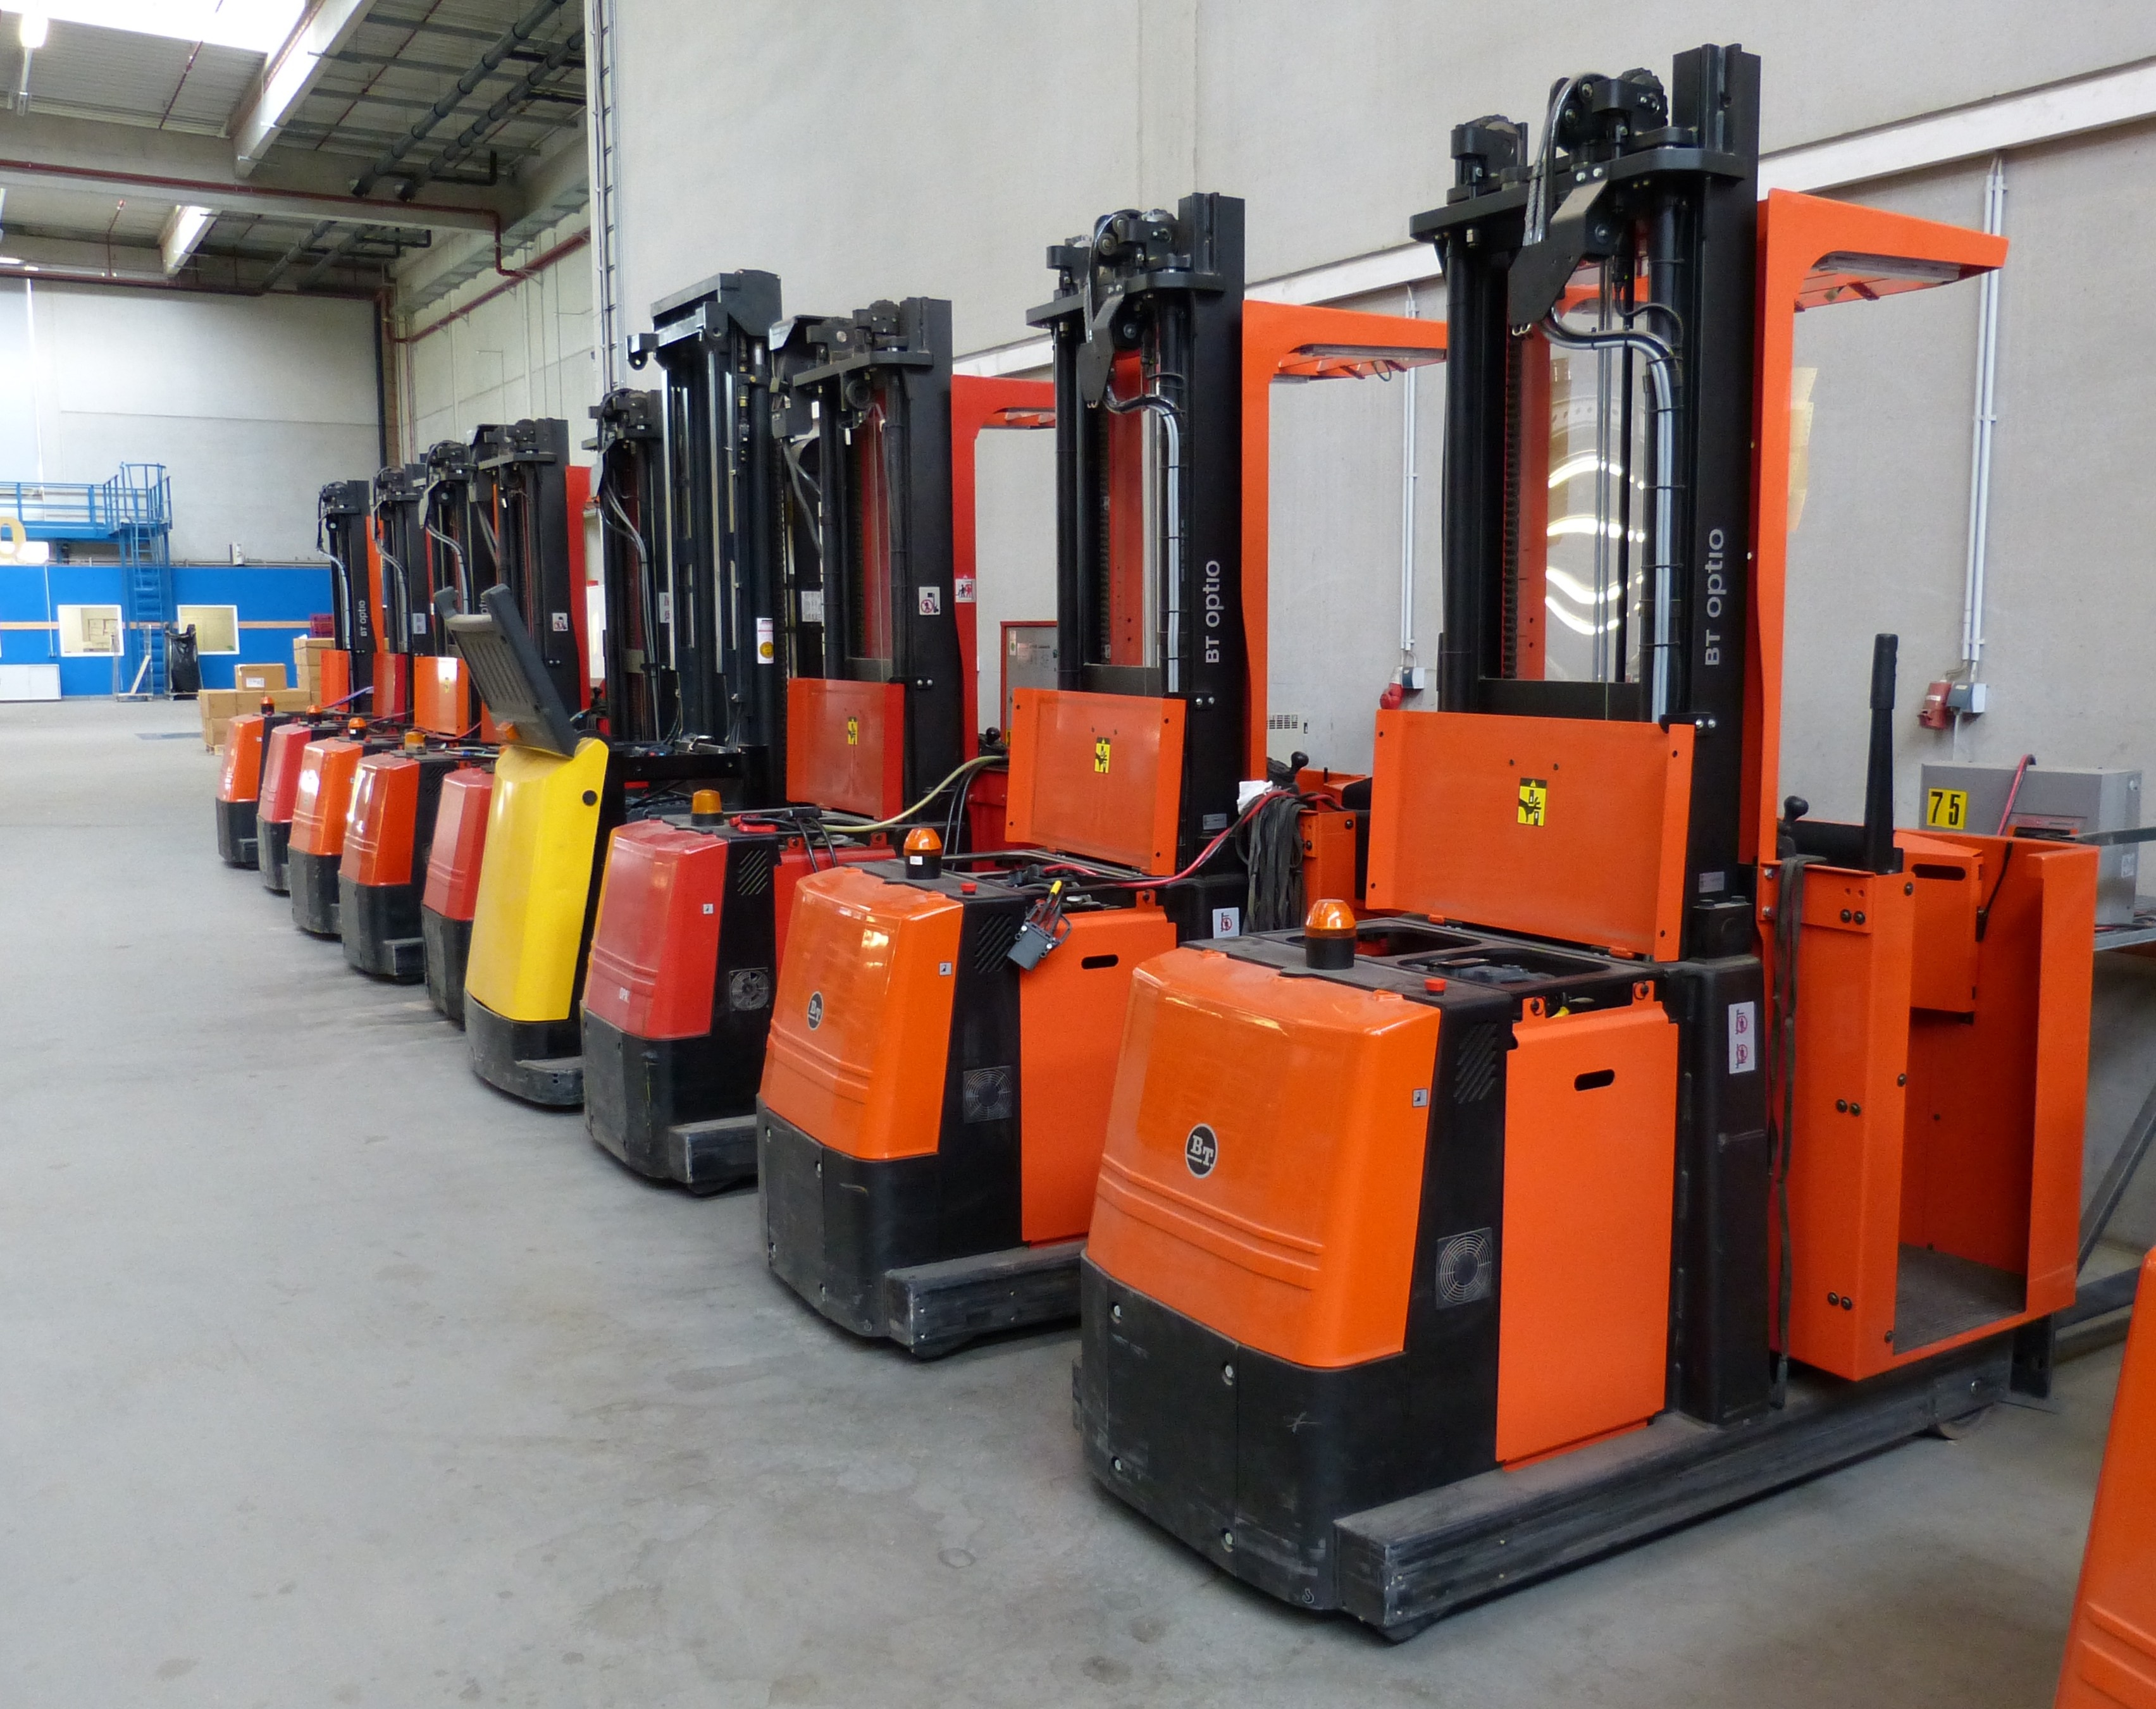
transport, factory, stock, trade, logistics, factory building, industrial hall, forklift, forklift truck